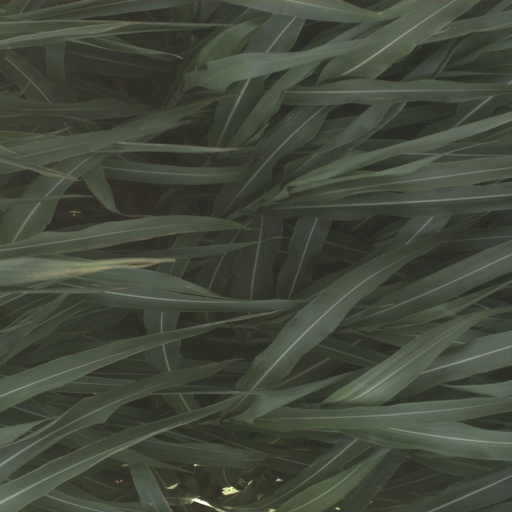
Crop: sorghum